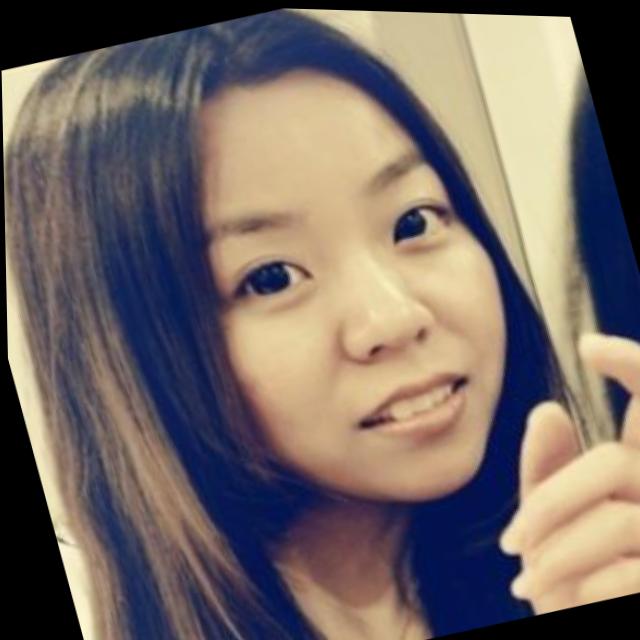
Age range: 21-44